Darende

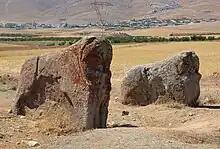
Hittite lion statues

The first known administrative unit in Darende was reportedly established by Hittites. One of the Hittites remains within the district is a pair of lion statues residing around "Arslantaş" region, the west of Darende. In chronological order, the governance to date was controlled by Hittites, Mitanni, Assyrians, Achaemenids, Romans, Byzantines, Umayyads, Abbasids, Seljuks, Danishmends, Rum Seljuks, Ilkhanids, Eretnids, Dulkadirids, Mamluks and Ottomans.